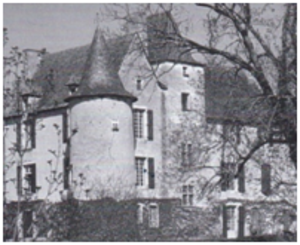
Château de Cénac, Sainte-Croix
La famille de Colonges de Cénac est une famille éteinte originaire de la province du Rouergue mentionnée depuis la fin du XVᵉ siècle.